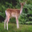
Label: deer